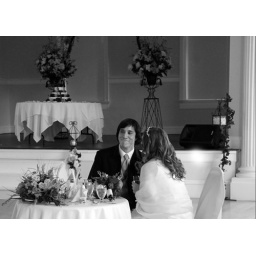
Romantic moments deserve black and white. The flowers were so colorful in some ways they stole the scene.